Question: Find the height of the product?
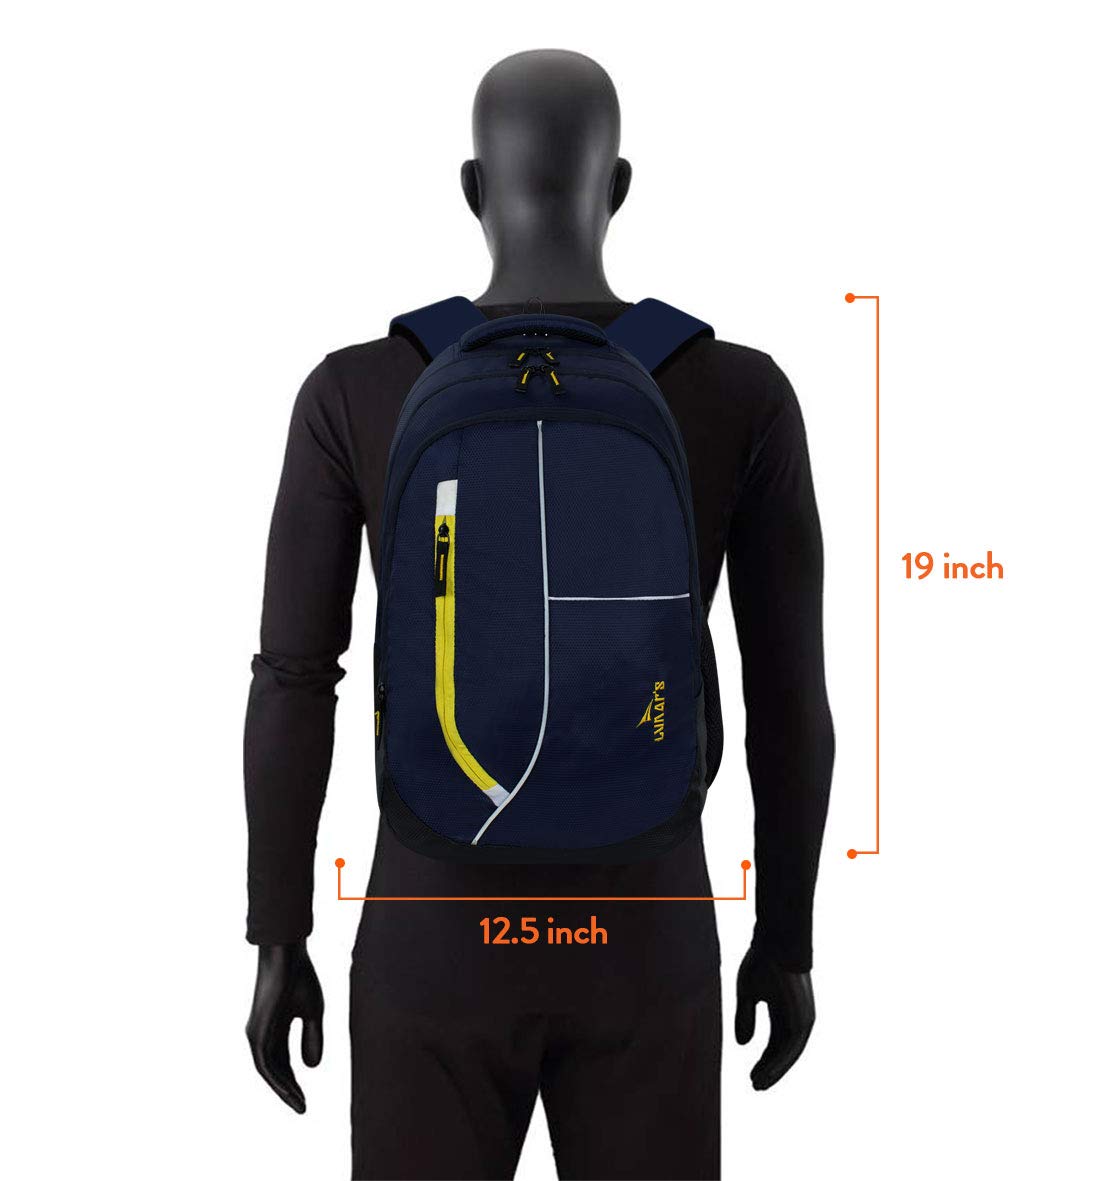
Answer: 19.0 inch